Cyberchase: Carnival Chaos

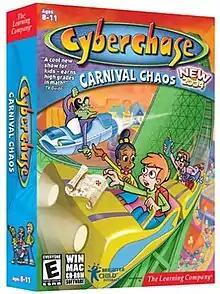
Cover art for the game.

Cyberchase: Carnival Chaos is a 2003 computer game developed by Canadian studio Basis Applied Technology and published by The Learning Company, based on the edutainment TV series "Cyberchase".